Ramsey County, North Dakota

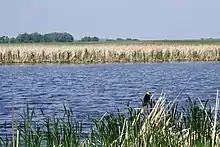
Ramsey County is beautiful “pothole country” In the center of a migratory bird flyway.

The southwest boundary of Ramsey County is defined by Devils Lake. The county terrain consists of rolling hills, dotted with lakes and ponds. The area is largely devoted to agriculture. The terrain slopes to the lake, with its highest point at the NE county corner, at ASL.